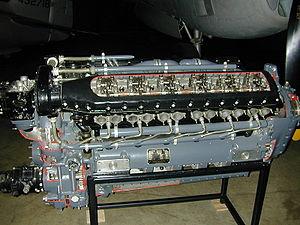
L'Allison V-1710 est un moteur d'aviation, le seul de conception américaine à posséder, pendant la période de la Seconde Guerre mondiale, une configuration en V et un refroidissement par liquide. Du fait de la préférence des États-Unis d'avant-guerre pour les configurations en étoile et les turbocompresseurs, il ne réussit jamais à atteindre les performances et la fiabilité des moteurs étrangers. L'industrie américaine a finalement recours à la production sous licence du moteur britannique Rolls-Royce Merlin pour équiper ses avions de chasse pour le combat à haute altitude.